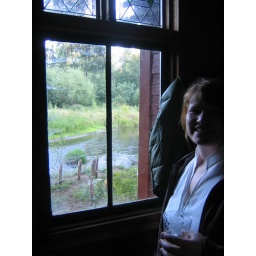
colleen in the tree house overlooking the creek